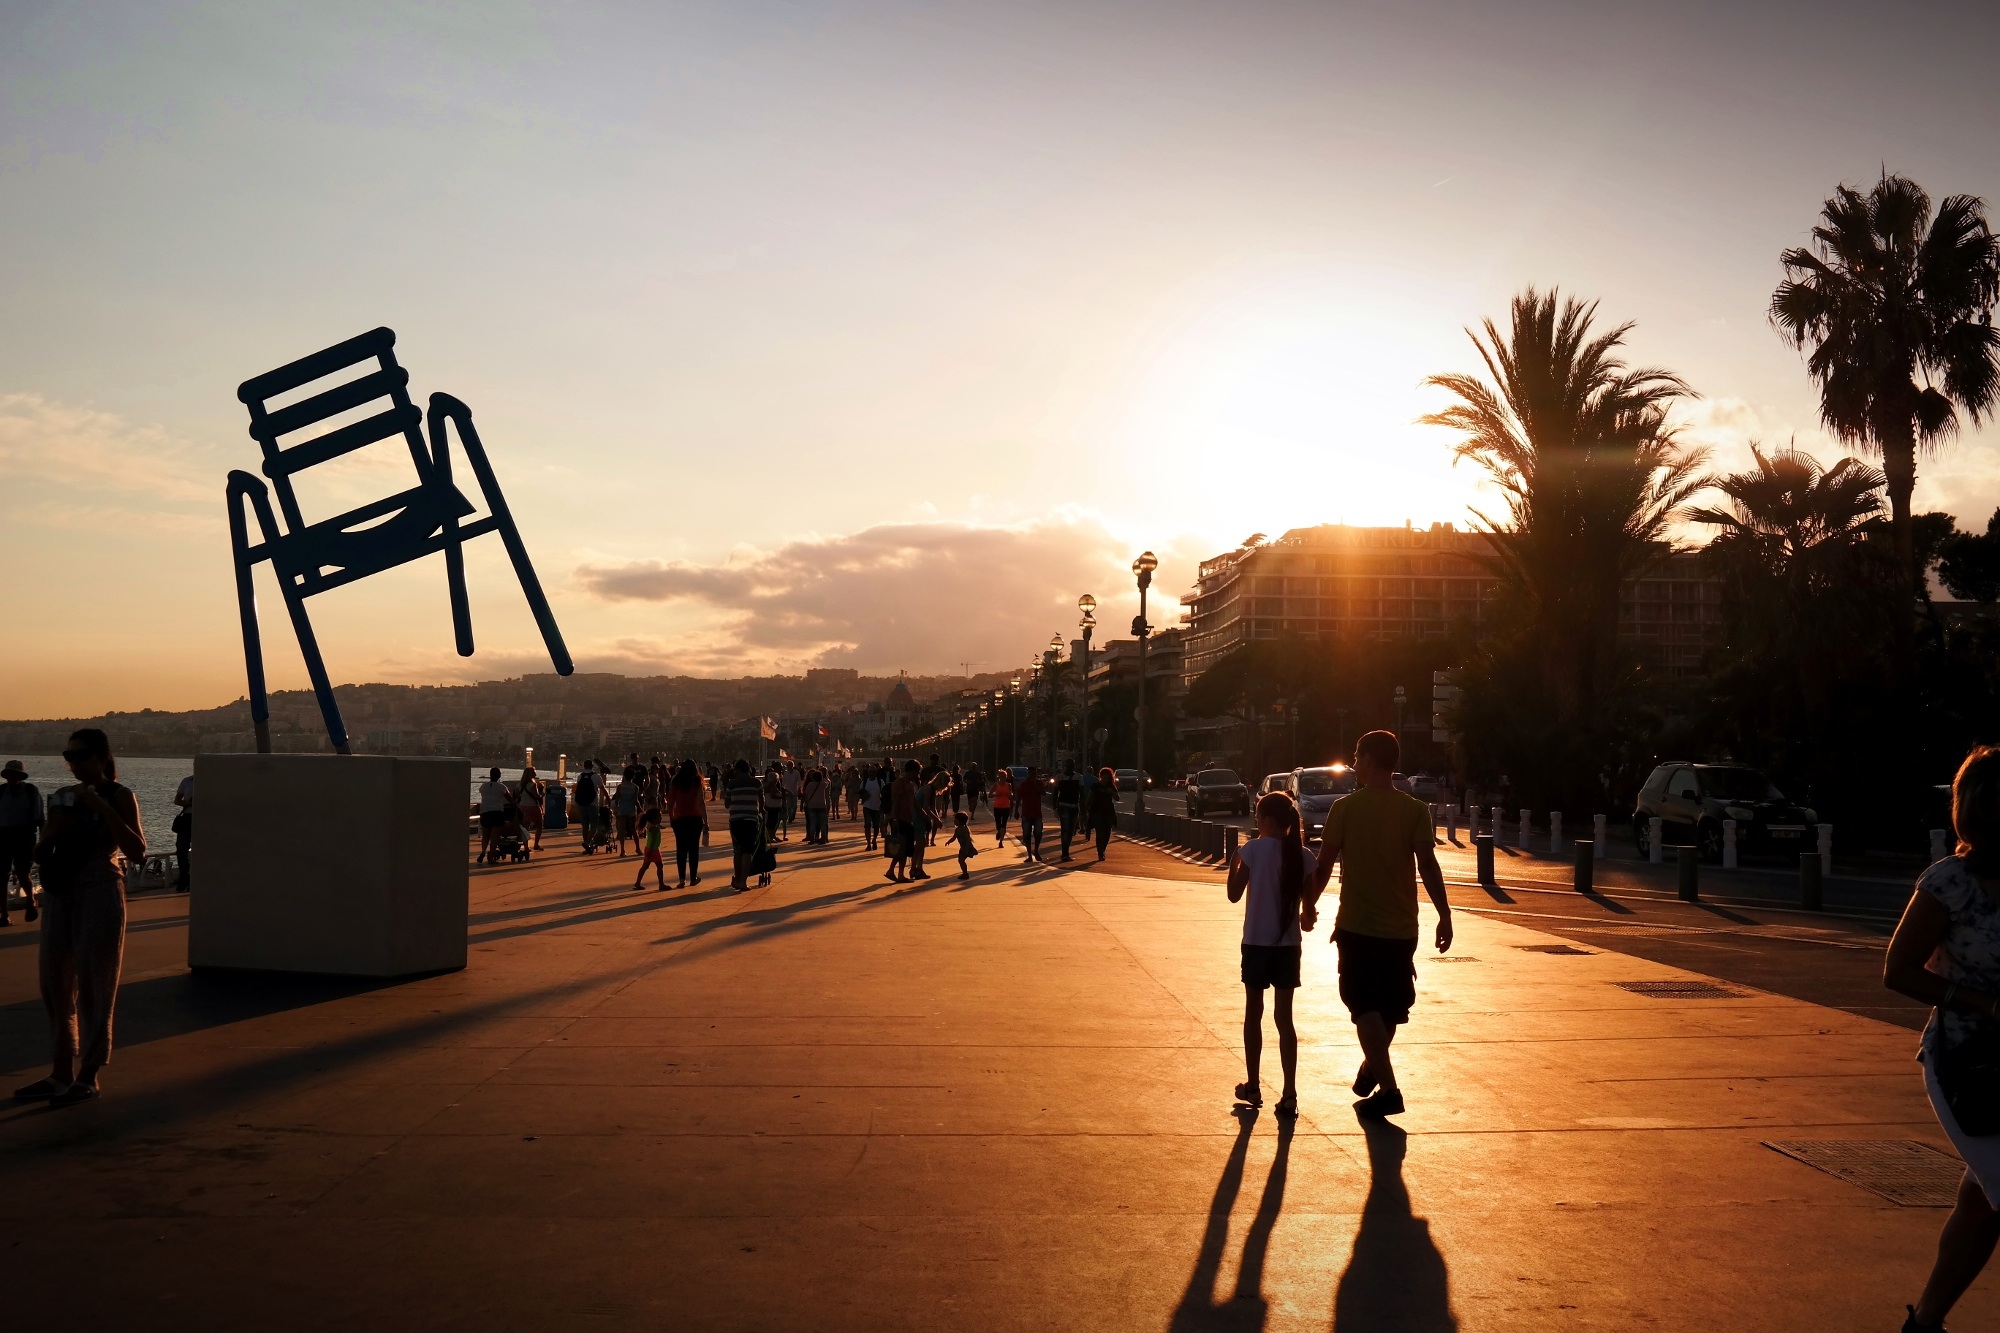
silhouette, light, sunset, night, sunlight, morning, dusk, evening